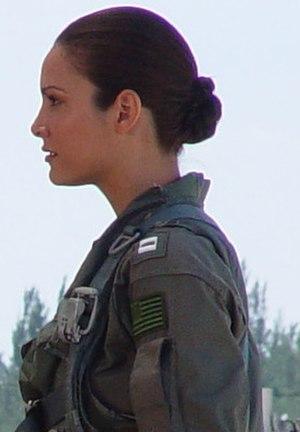
Miss Univers 2001, 50ᵉ édition du concours de Miss Univers, a eu lieu le 11 mai 2001 au Coliseo Rubén Rodríguez, à Bayamón, Porto Rico.